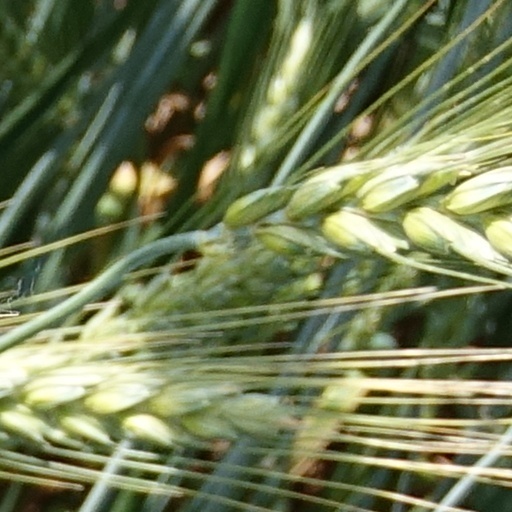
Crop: wheat